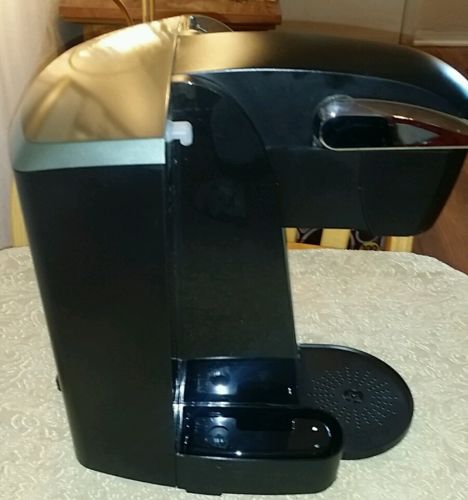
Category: coffee maker